2024 Russian presidential election

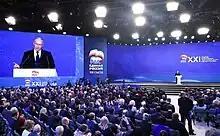
Vladimir Putin at the United Russia congress

On the eve of the first round of regular voting on 14 March, Putin called on citizens to vote in order to show their unity behind his leadership, saying in a video message that "We have already shown that we can be together, defending the freedom, sovereignty and security of Russia," and urged them "not to stray from this path".